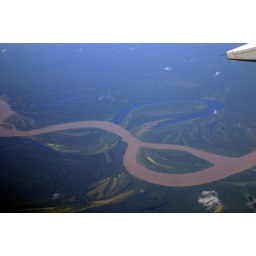
Note the clear water in the oxbow lake, and evidence of different river courses in the surrounding jungle.